Catfish Hunter

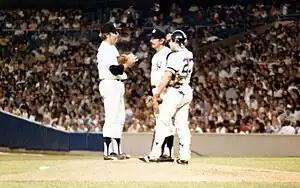
Hunter (left) with manager Billy Martin and Brad Gulden shortly after Thurman Munson's death in 1979.

Two weeks after he won his arbitration, Hunter became the highest-paid player in baseball and highest-paid pitcher in history when he signed a five-year contract with the New York Yankees worth $3.35 million. He had been courted by 23 of the 24 teams, including the A's but not the San Francisco Giants, and refused higher offers from the San Diego Padres and the Kansas City Royals. New York was closer to his home in North Carolina and the team played on natural grass.